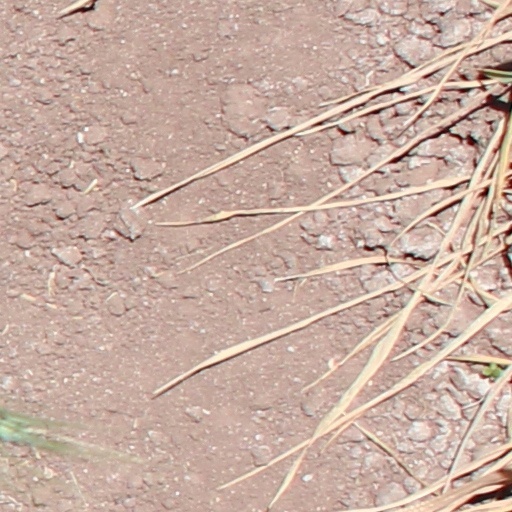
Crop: wheat